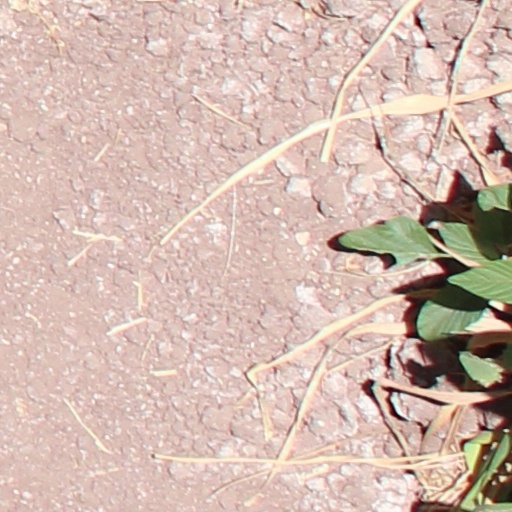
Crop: wheat